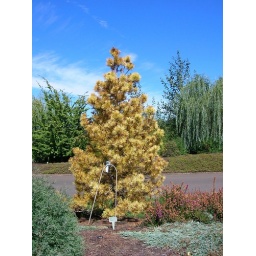
This lodgepole pine is dark green in the summer and then in the winter it becomes a brilliant lemon-yellow color.